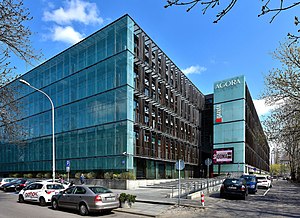
Gazeta Wyborcza
Gazeta Wyborcza er et landsdækkende polsk dagblad, et af Polens største. Det opstod i 1989 og har siden da haft Adam Michnik som chefredaktør. Udgives af mediekoncernen Agora SA. Avisen anses for at være en af de mest indflydelsesrige og meningsdannende i Polen.